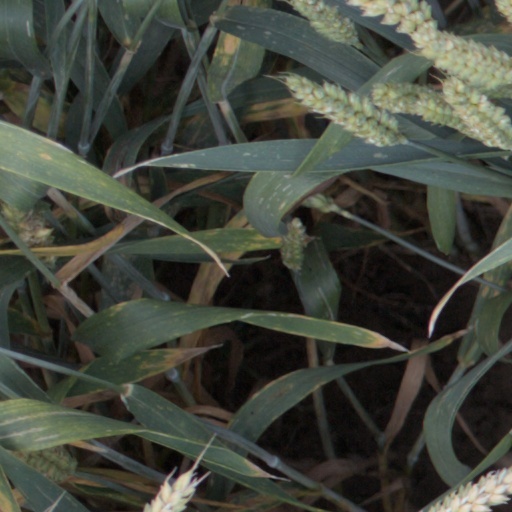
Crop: wheat